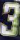
Number: 3